Baldomer Gili i Roig

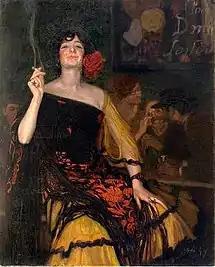
La Ricitos (1912). Loosely translated: "The Woman of the Little Curls" (of smoke?)

After four years, he returned to Barcelona. In addition to his paintings, he provided illustrations for several notable publications, including "L'Esquella de la Torratxa". Many of his drawings were signed "L'Alegret" (possibly a reference to Alegret, the Gascon troubadour). He also tried his hand at being a playwright. In 1909, the Teatre Apolo premiered his musical comedy "La Canción de la Ninfa"; written under the nom-de-plume "Emilio Roig", with music by Pedro Enrique de Ferrán.